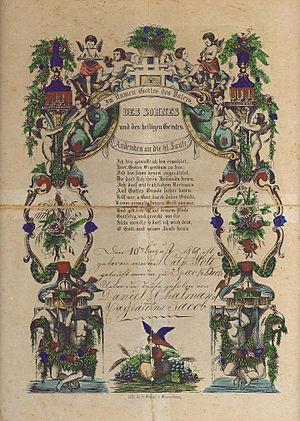
Souhait de baptême protestant alsacien (Goettelbrief) imprimé. Lith. Fr. Wenzel, Wissembourg. Spachbach, 1865. Collection particulière.
Goettelbriefe est l'appellation générique, en dialecte alsacien, des souhaits de baptême offerts par les parrains ou marraines à leurs filleuls. Ils constituent l'un des domaines de l'imagerie populaire alsacienne, particulièrement présent dans les milieux protestants.